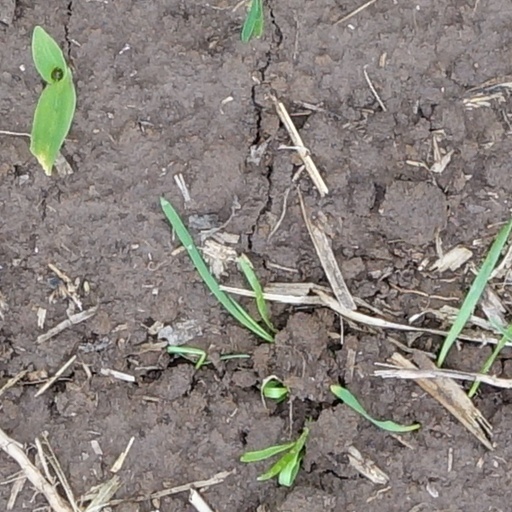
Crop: wheat